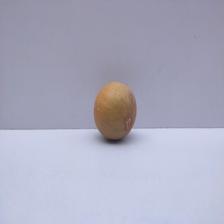
Size: Medium